Processo per direttissima

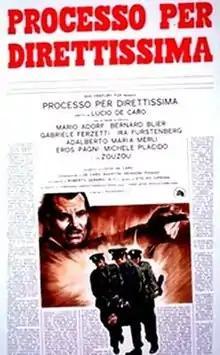

Processo per direttissima is a 1974 Italian poliziottesco film. It stars actor Gabriele Ferzetti.